Myelitis

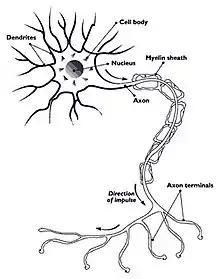
Myelitis damages the myelin sheath that wraps the axon.

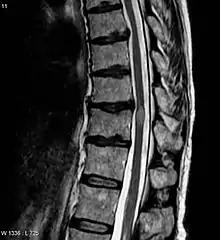
MRI image of transverse myelitis patient's spinal cord

Osteomyelitis of the vertebral bone surrounding the spinal cord (that is, vertebral osteomyelitis) is a separate condition, although some infections (for example, "Staphylococcus aureus" infection) can occasionally cause both at once. The similarity of the words reflects that the combining form "myel(o)-" has multiple (homonymous) senses referring to bone marrow or the spinal cord.